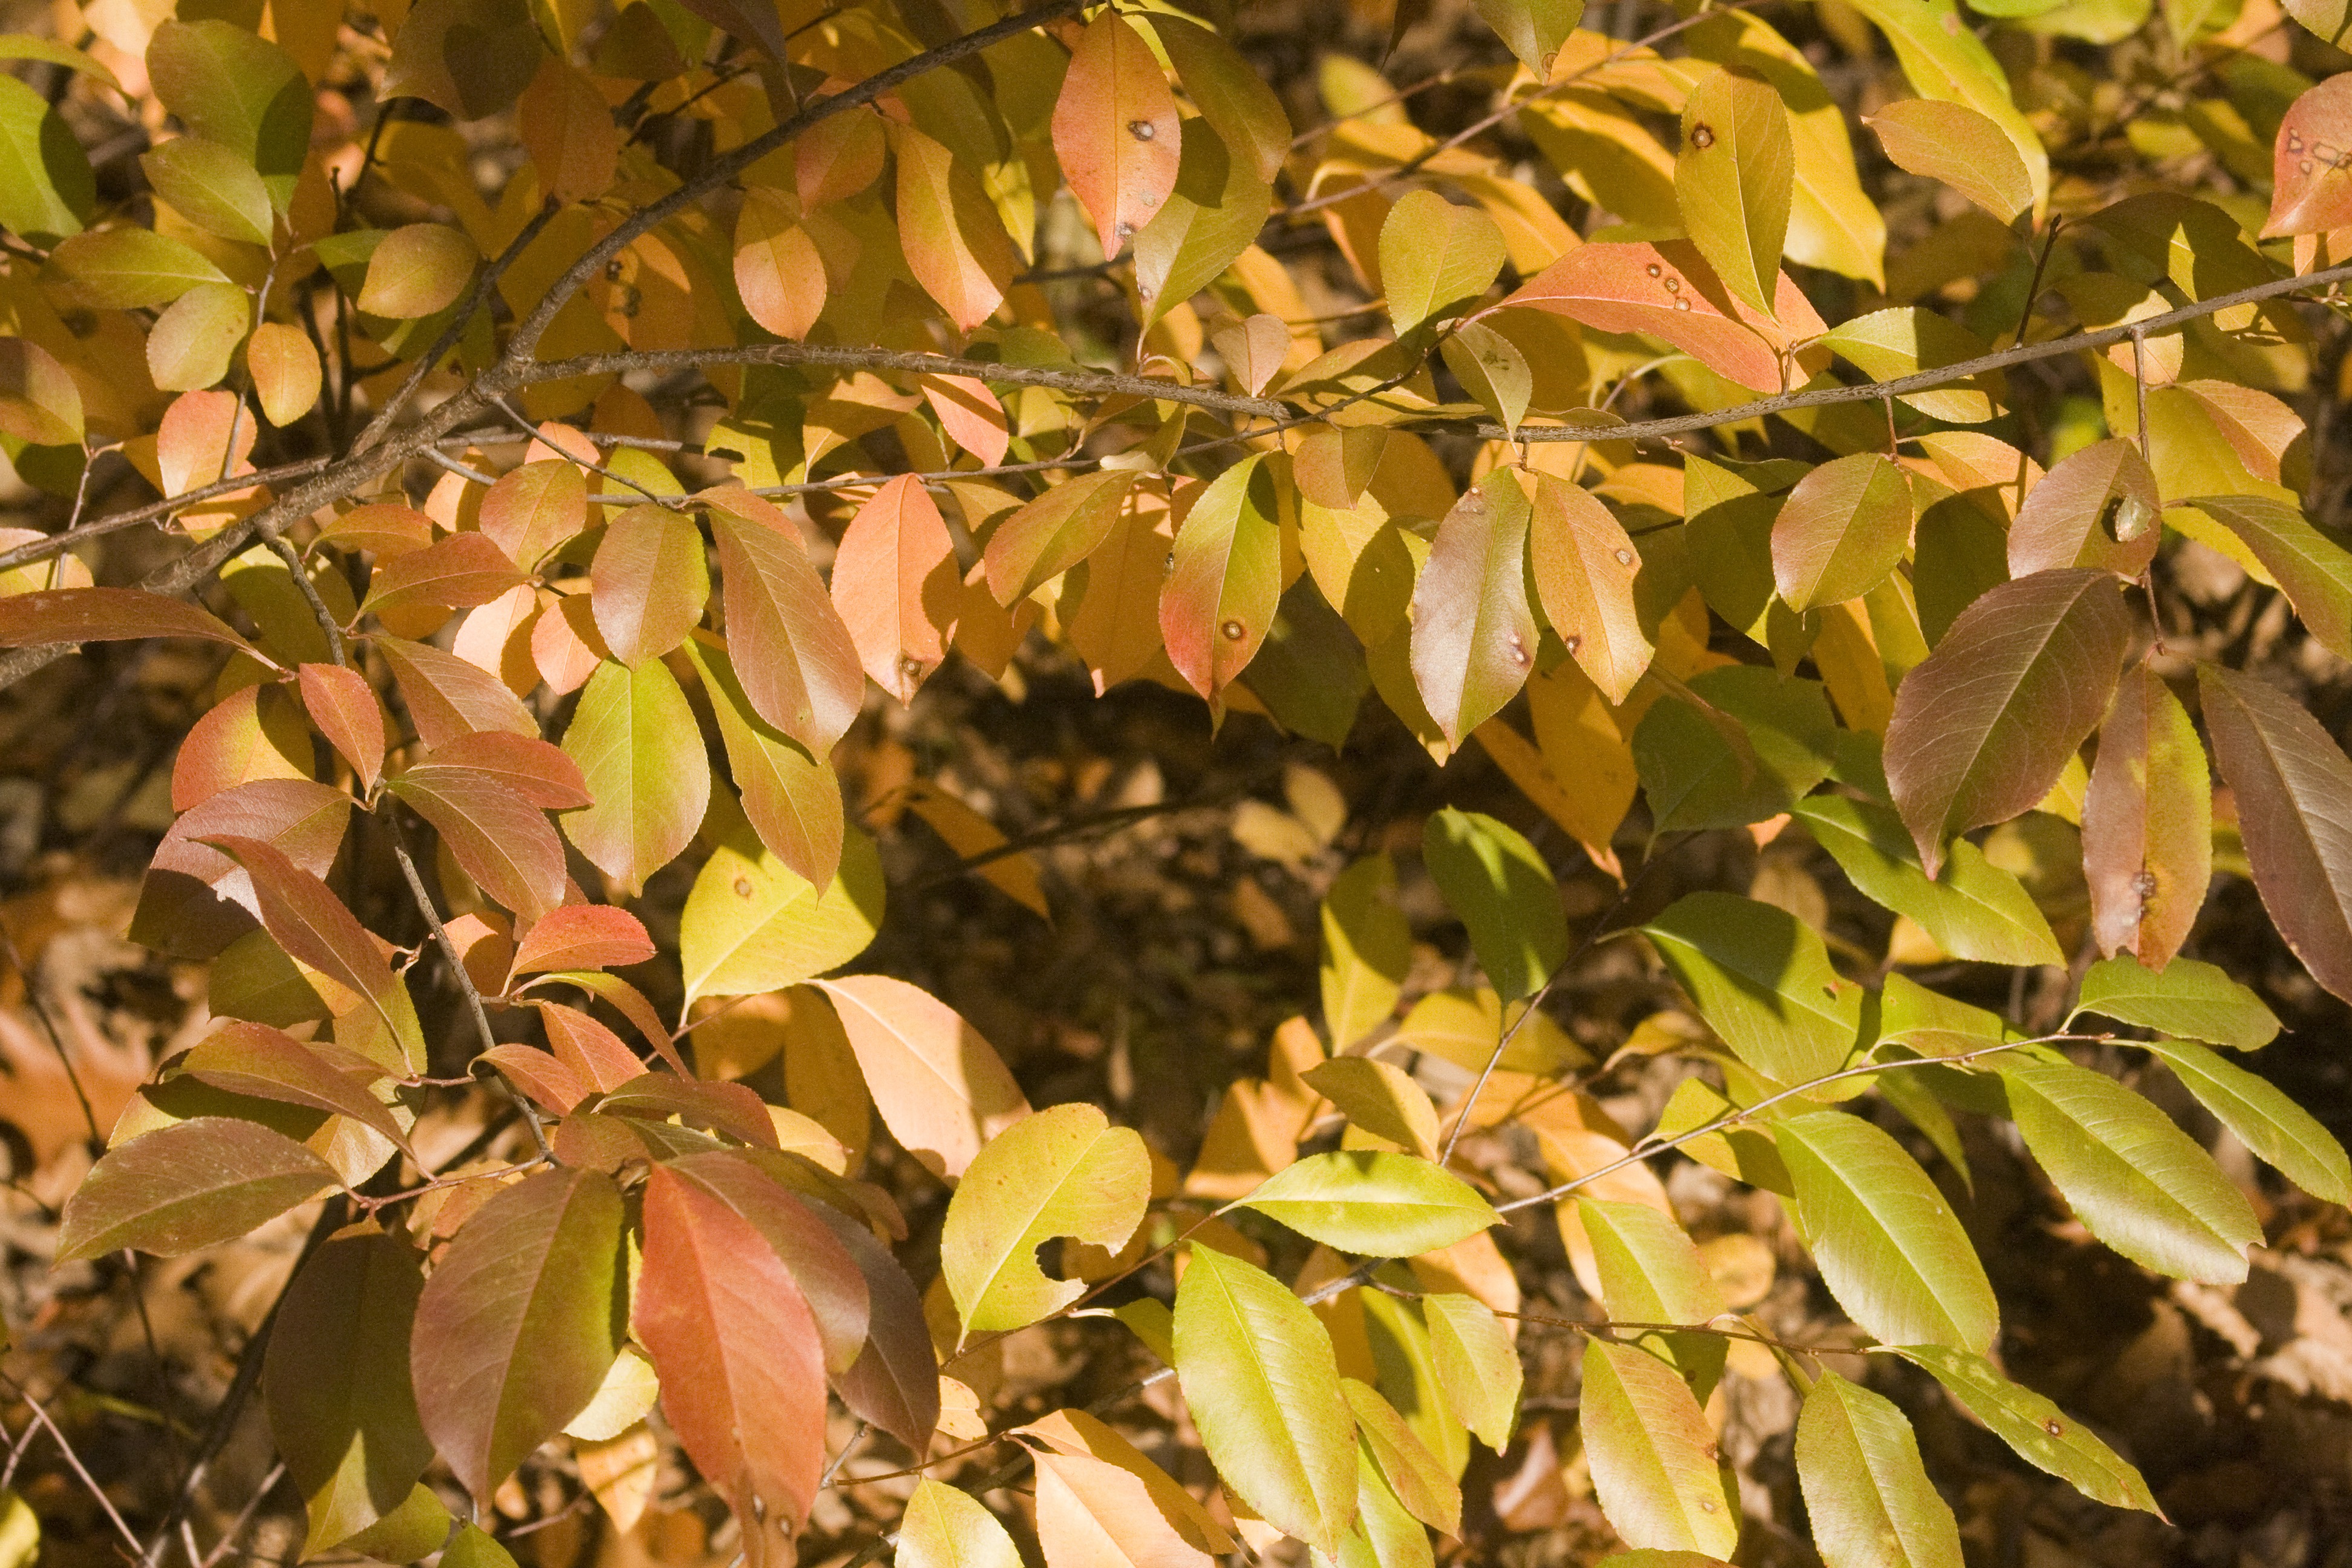
tree, branch, blossom, plant, sunlight, leaf, flower, food, produce, evergreen, autumn, botany, flora, season, emerge, leaves, shrub, deciduous, shiny, fall foliage, fall leaves, golden autumn, colors of autumn, flowering plant, maidenhair tree, woody plant, land plant